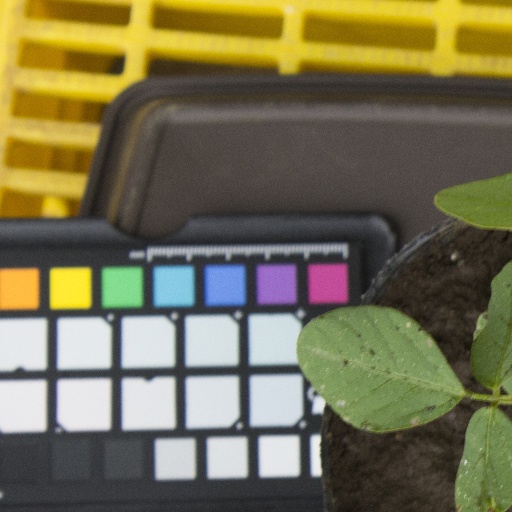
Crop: soybean